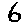
Label: 6